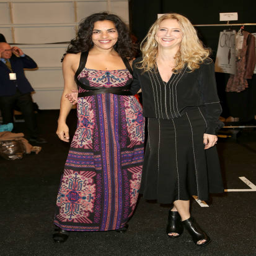
actor and fashion designer pose backstage at the fashion show during fall .